Wrangell–St. Elias National Park and Preserve

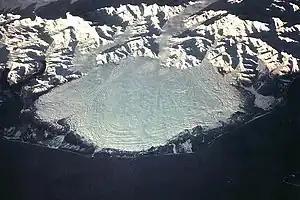
Malaspina Glacier from space

The mountain ranges of Wrangell–St. Elias account for 60 percent of glacial ice in Alaska, covering more than . The glaciers have advanced and retreated repeatedly, reaching the sea and filling the valley of the Copper River. A glacial dam in the valley retained Lake Atna during the Wisconsin glaciation. Drainage of the lake has scoured the riverbed to bedrock above the Bremner River. Several features are particularly notable. The Malaspina Glacier is the largest piedmont glacier in North America, Hubbard Glacier is at the longest tidewater glacier in Alaska, and the Nabesna Glacier is the world's longest valley glacier, at more than .